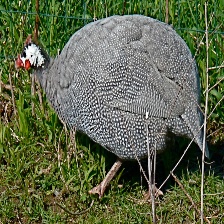
Species: GUINEAFOWL
Scientific name: NUMIDIDAE